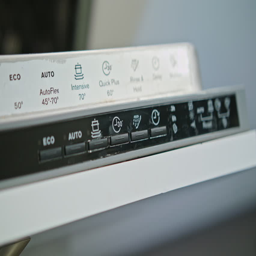
a finger is pushing on the button on off on a dishwasher .